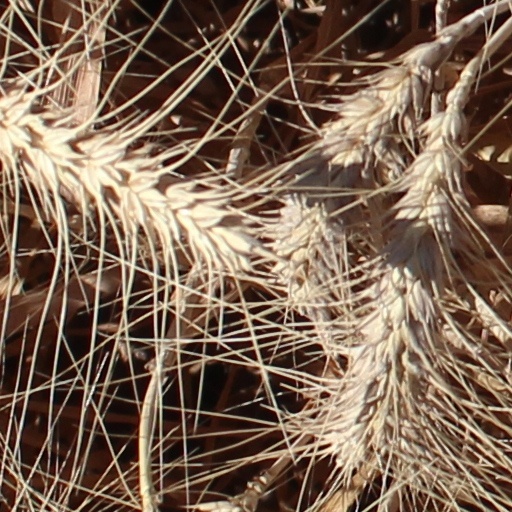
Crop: wheat